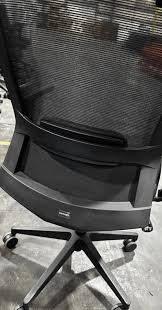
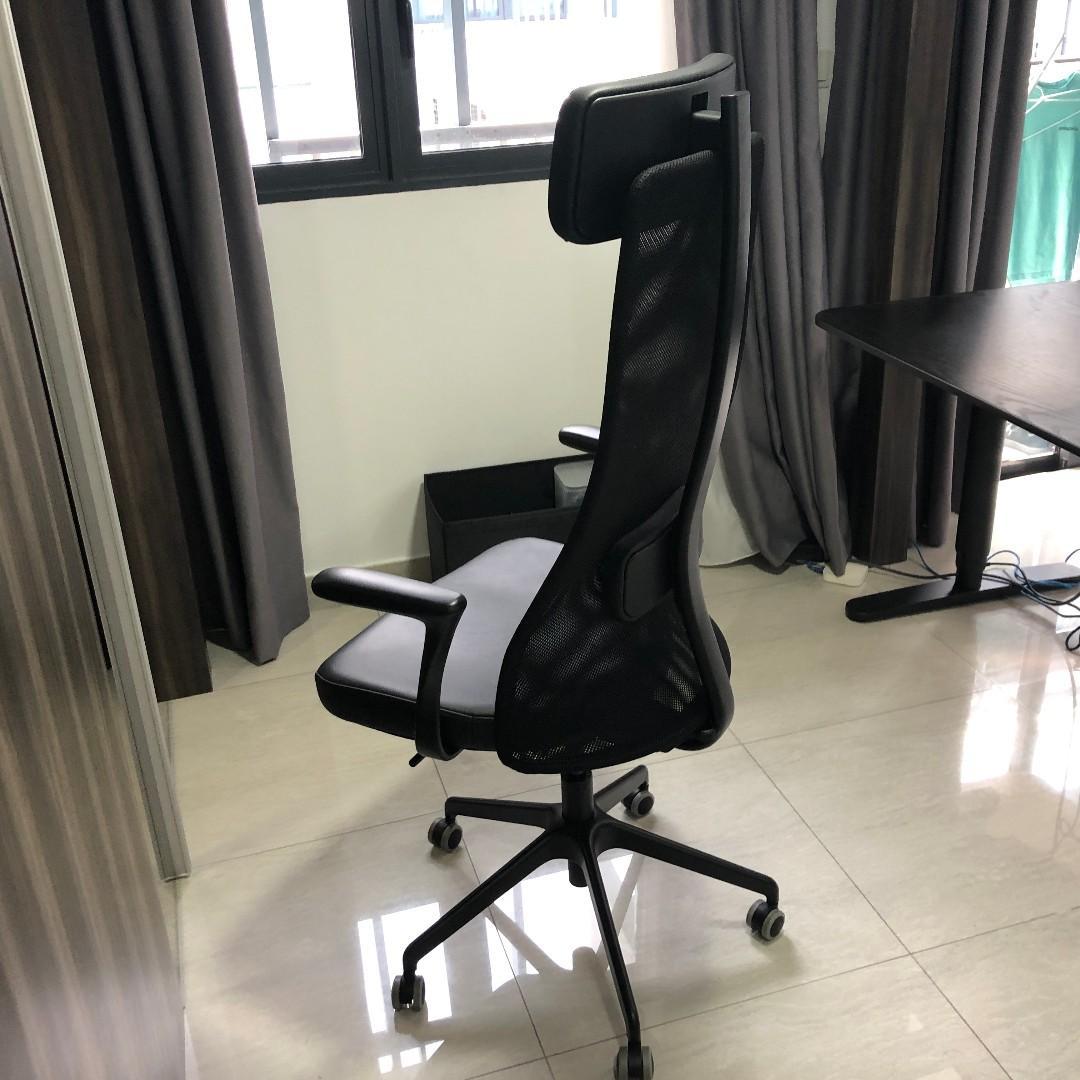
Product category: items_chair
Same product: no